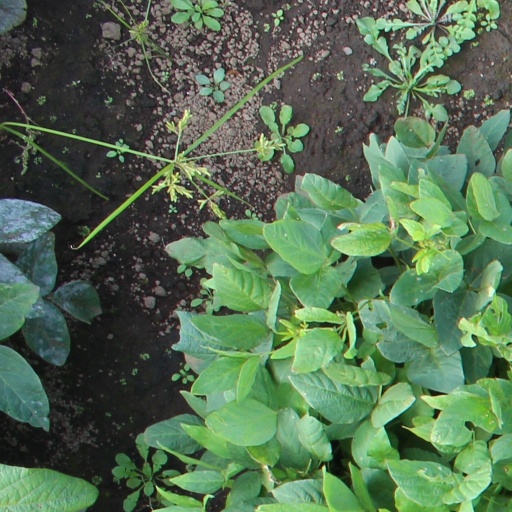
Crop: soybean